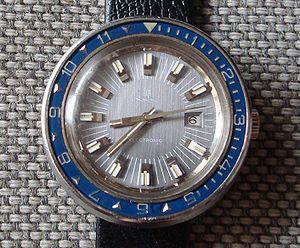
Lip est une manufacture horlogère française fondée en 1867 qui est originaire de Besançon. Elle a possédé ses derniers ateliers dans la zone industrielle de Palente avant sa liquidation judiciaire en 1977.